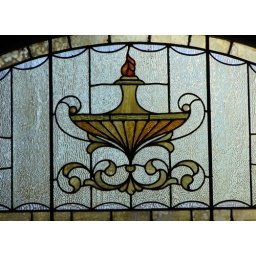
stained glass above club dining room entrance